Doping at the Tour de France

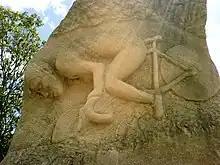
A monument recording the fall of Rivière.

Rivière was able to stay with Nencini on the climb to the Col de Perjuret, as the pair crossed the summit together. Then came a series of descending zigzags. Nencini took the perfect line and Rivière, trying to match him, overshot a bend, fell into a ravine, and broke his back. There he was found by his teammate, Louis Rostollan.